Romano Prodi

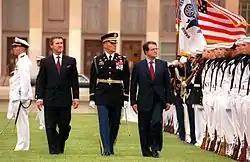
Prodi with United States Secretary of Defence William Cohen

Following the degenerating loss of administrative control by the Government in the first days of March 1997, culminating in the desertion of most Police and many Republican Guard and Army units, leaving their armouries open to the inevitable looting which soon followed, several Nations autonomously helped evacuate their Nationals in Operation Silver Wake and Operation Libelle.